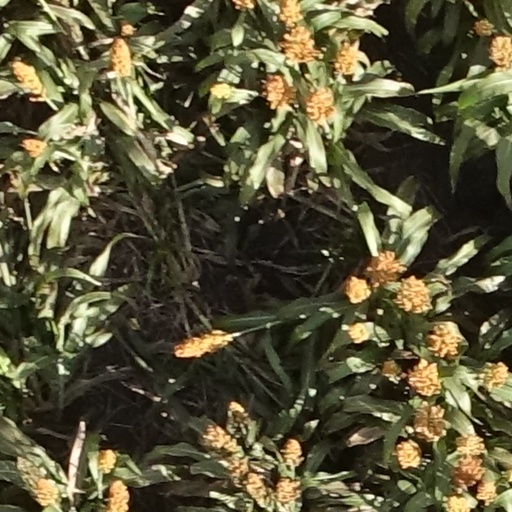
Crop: sorghum